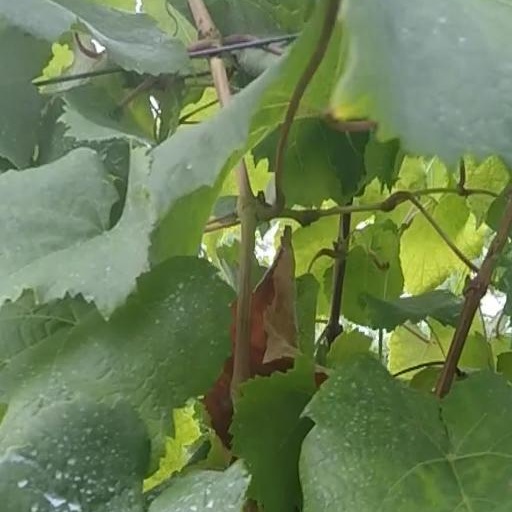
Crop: grape